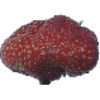
Label: strawberry_wedge